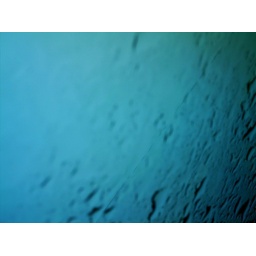
Last night's rain in pools of raindrops on the car sunroof this morning. (The lines are the telephone wires.)